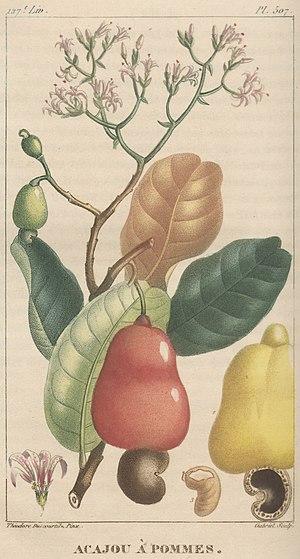
Acajou à pommes.
Cette liste de florilèges et codex botaniques recense par ordre chronologique les ouvrages illustrés de botanique publiés depuis l'Antiquité jusqu'à la fin du XIXᵉ siècle.